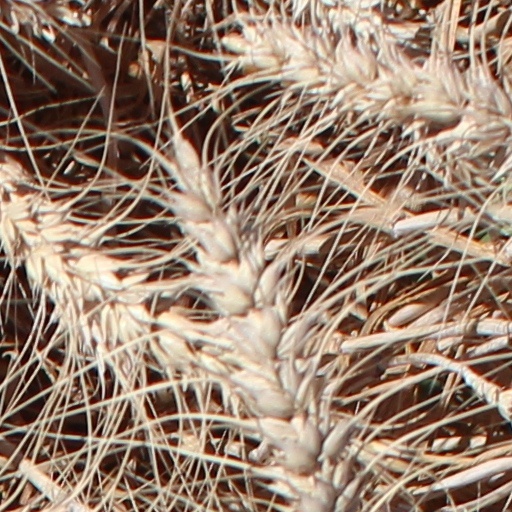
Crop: wheat